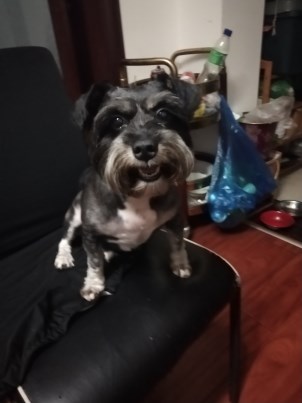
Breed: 2342-n000102-miniature_schnauzer